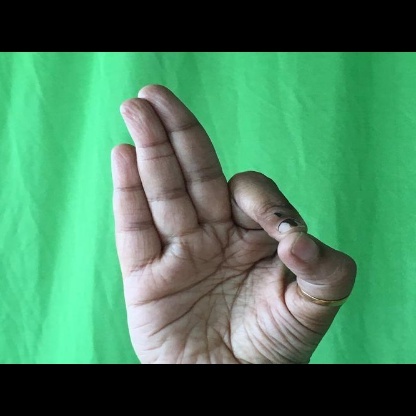
Mudra: Aralam